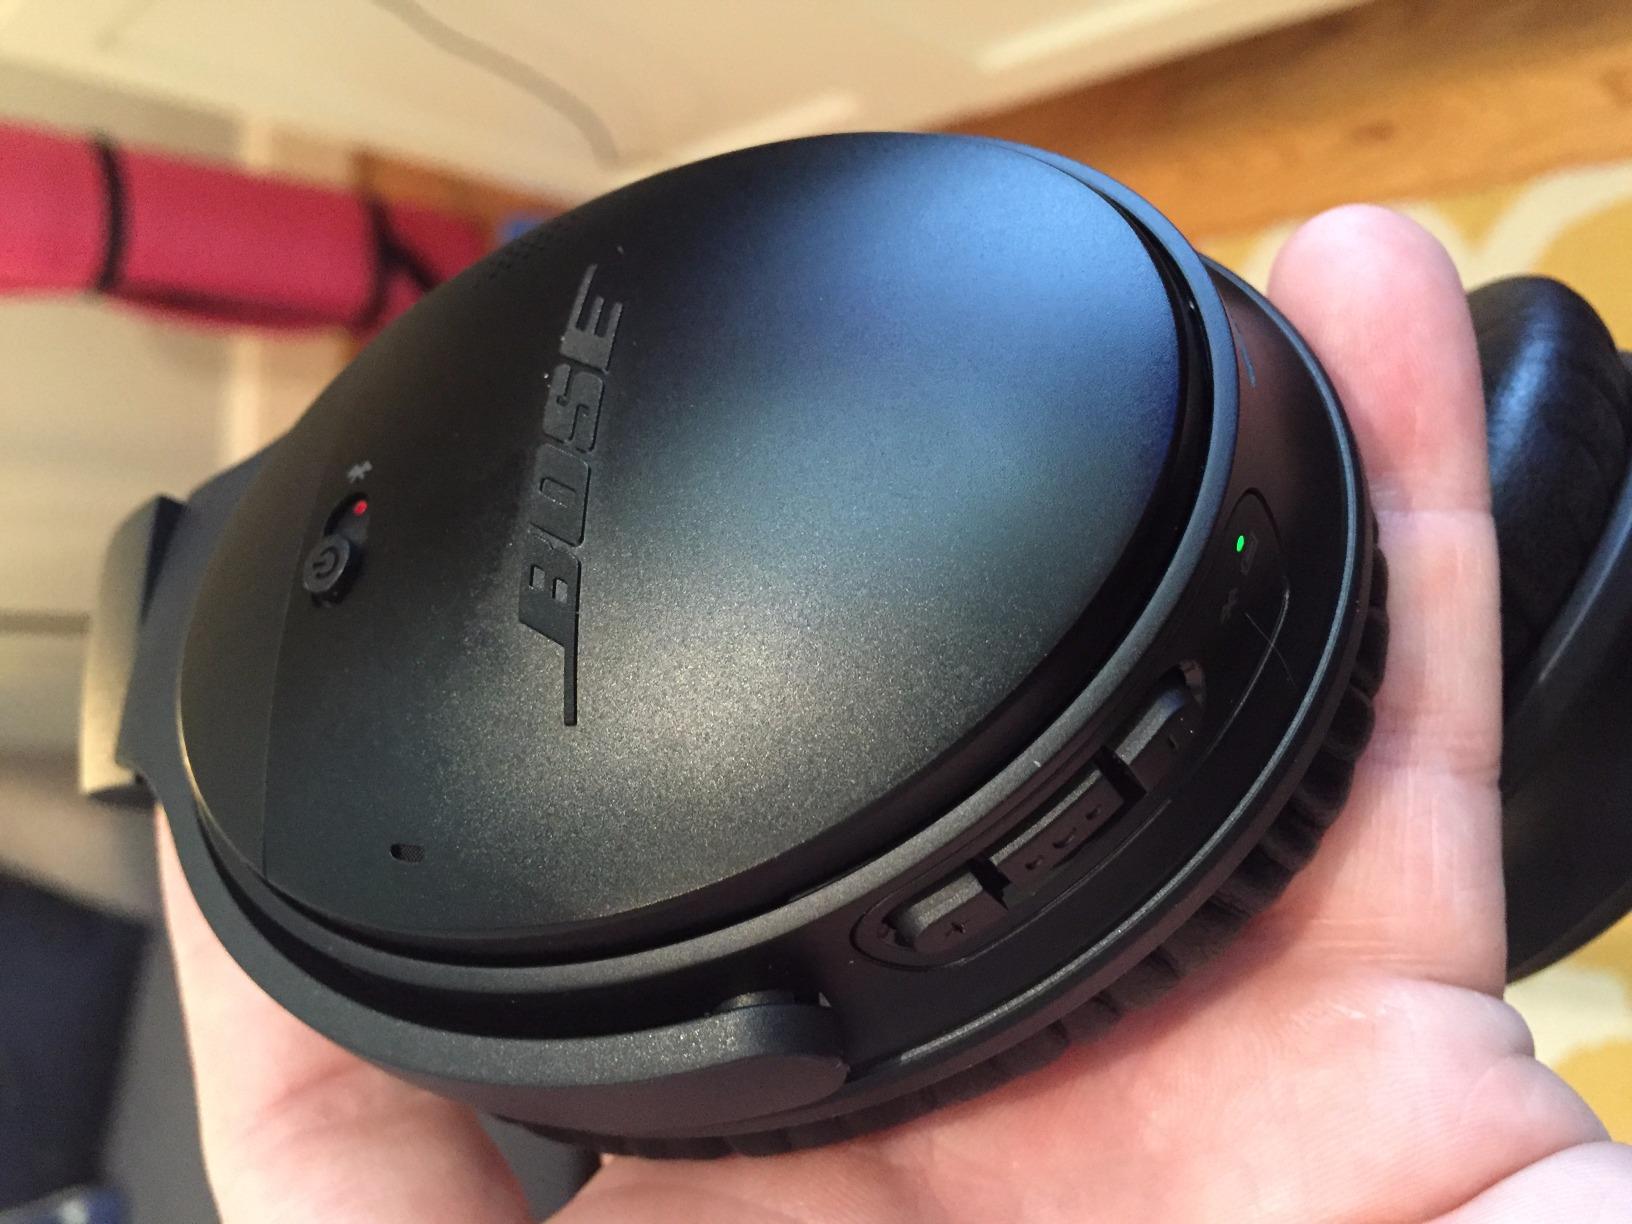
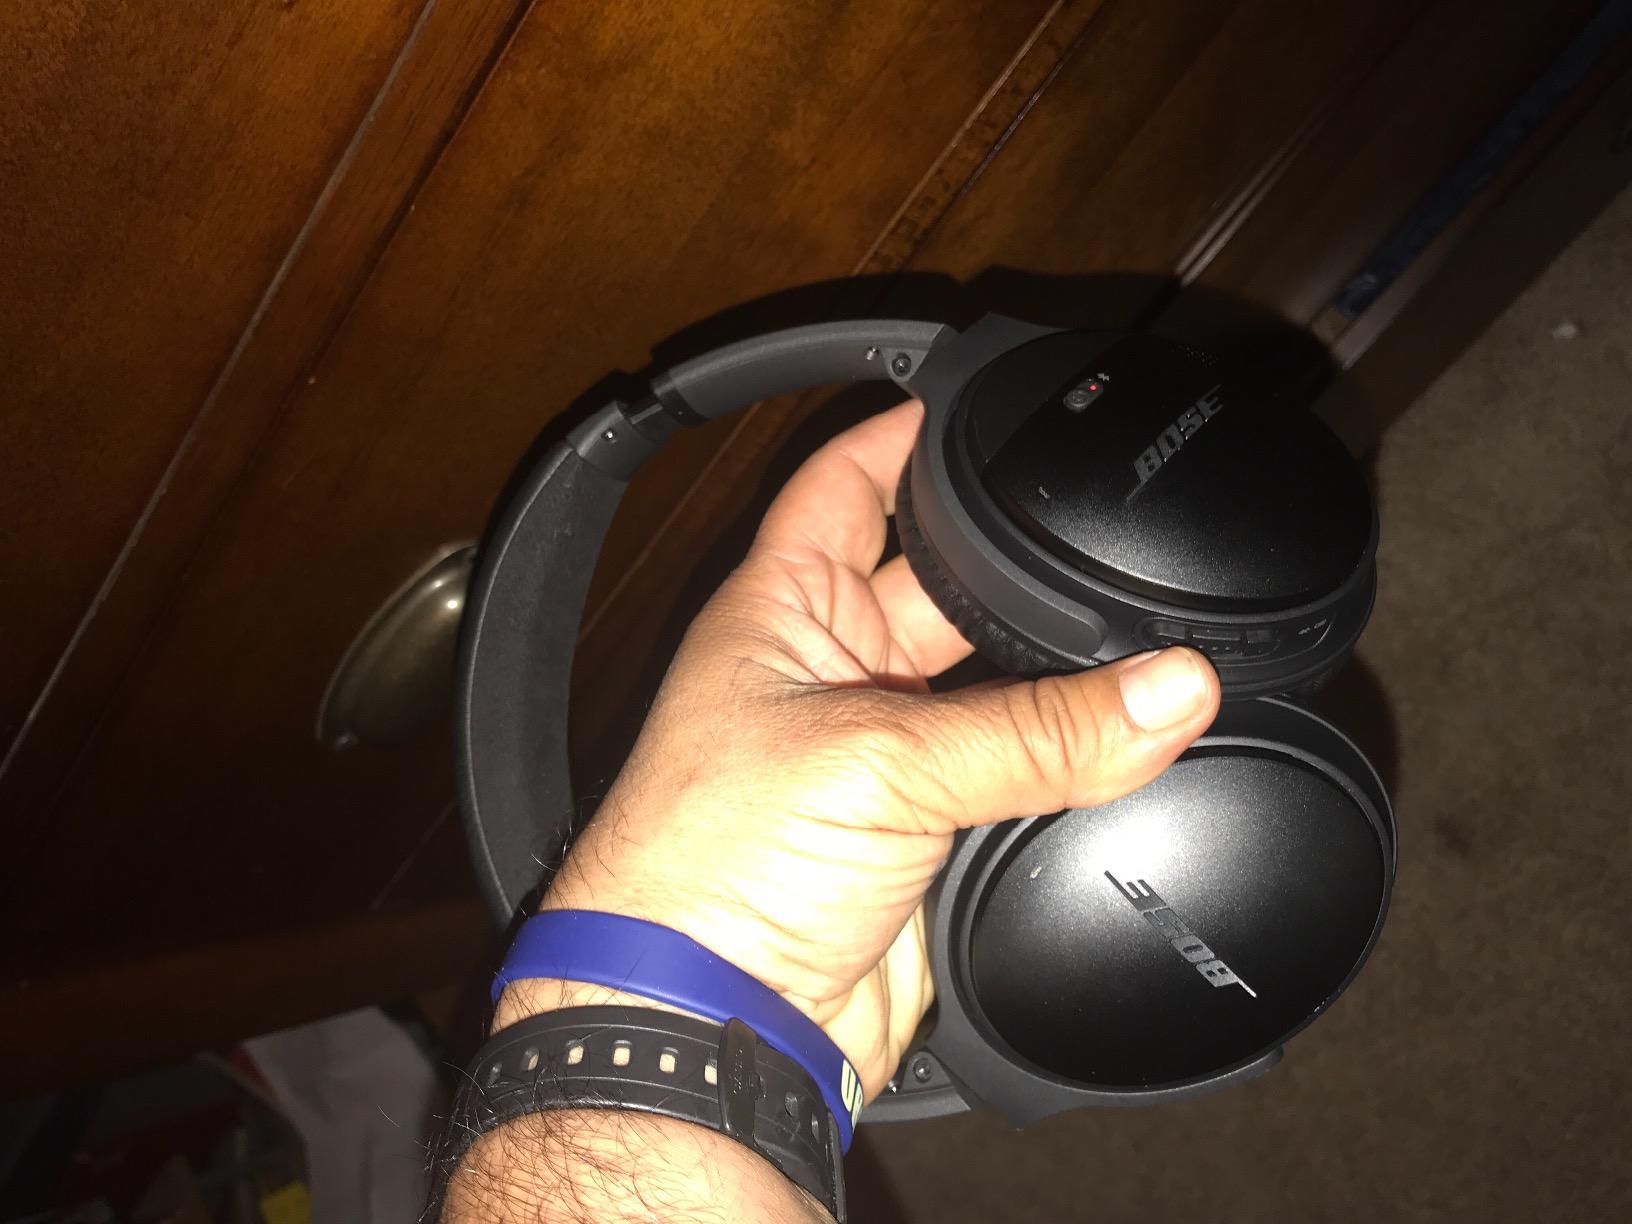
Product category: headphones
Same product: yes